Stride Bank Center

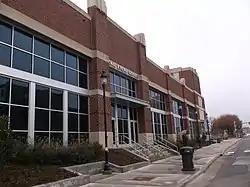

Construction on the Stride Bank Center began in May 2011. The building was designed by Convergence Design and constructed by Key Construction as part of the Enid Renaissance project, a $24 million project which included the renovation of Convention Hall and the addition of 1,100 additional parking spaces in the downtown area. The former Geronimo Motor Company building was torn down for parking accommodations. It opened on June 15, 2013 with the Greater Enid Chamber of Commerce Business Expo. Stride Bank Center was previously named the Enid Event Center & Convention Hall (June 15, 2013 – June 13, 2016), and Central National Bank Center (June 14, 2016 – March 21, 2019). It was renamed the Stride Bank Center on March 22, 2019.